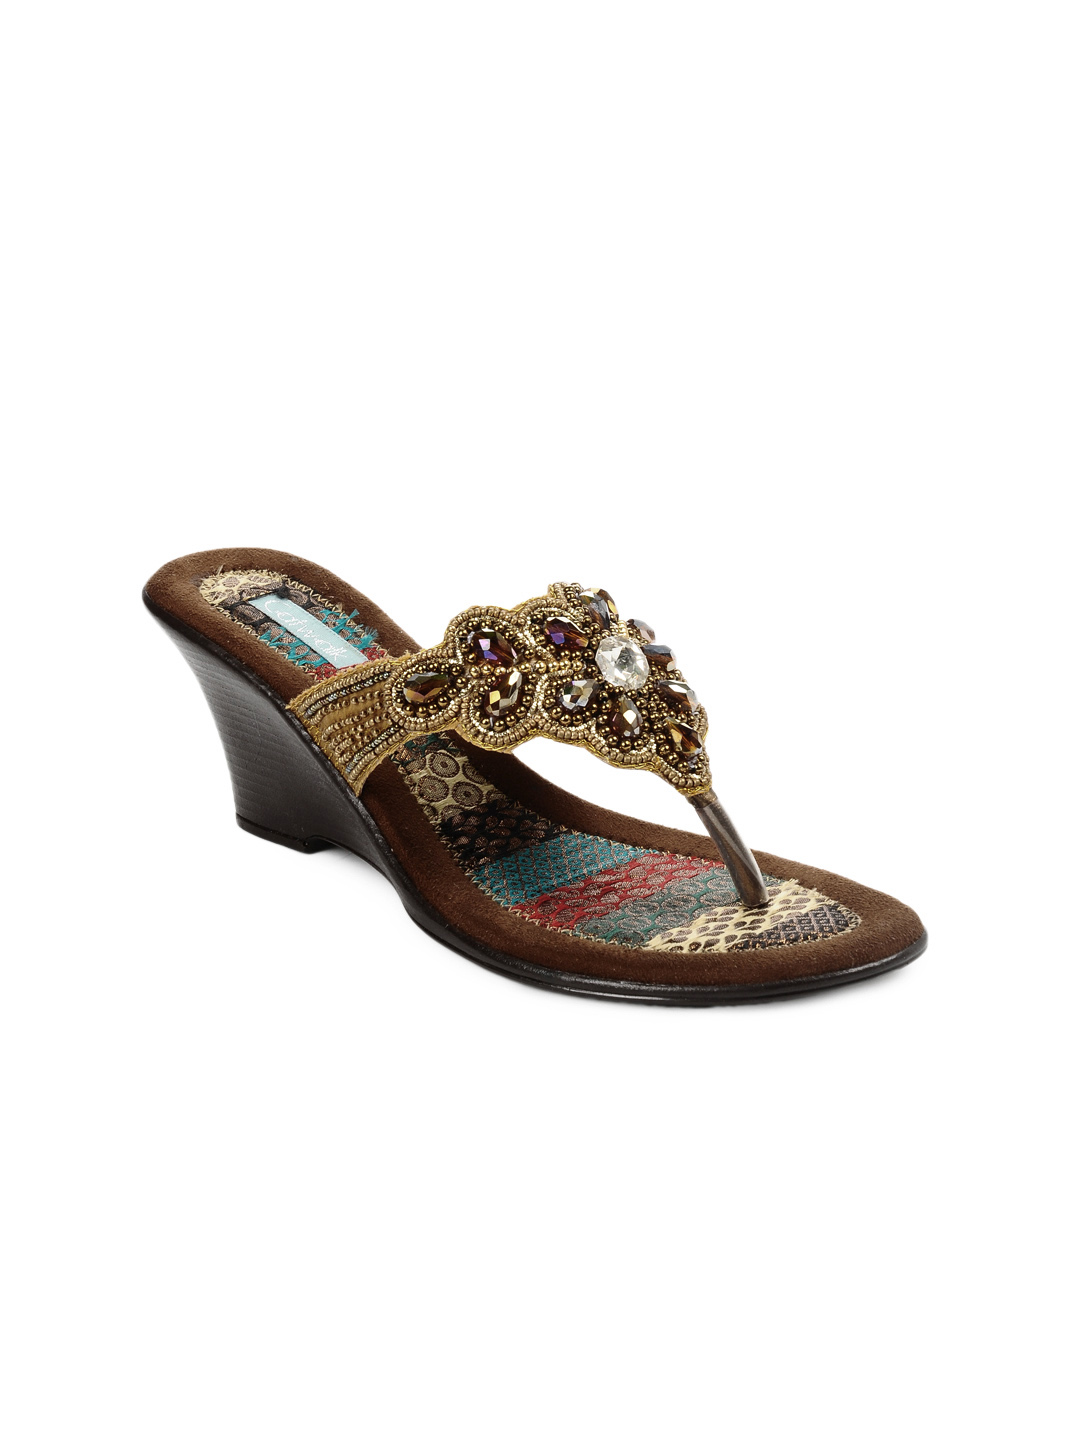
Catwalk Women Bronze Wedges
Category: Footwear / Shoes / Heels
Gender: Women
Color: Bronze
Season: Winter 2015
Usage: Casual